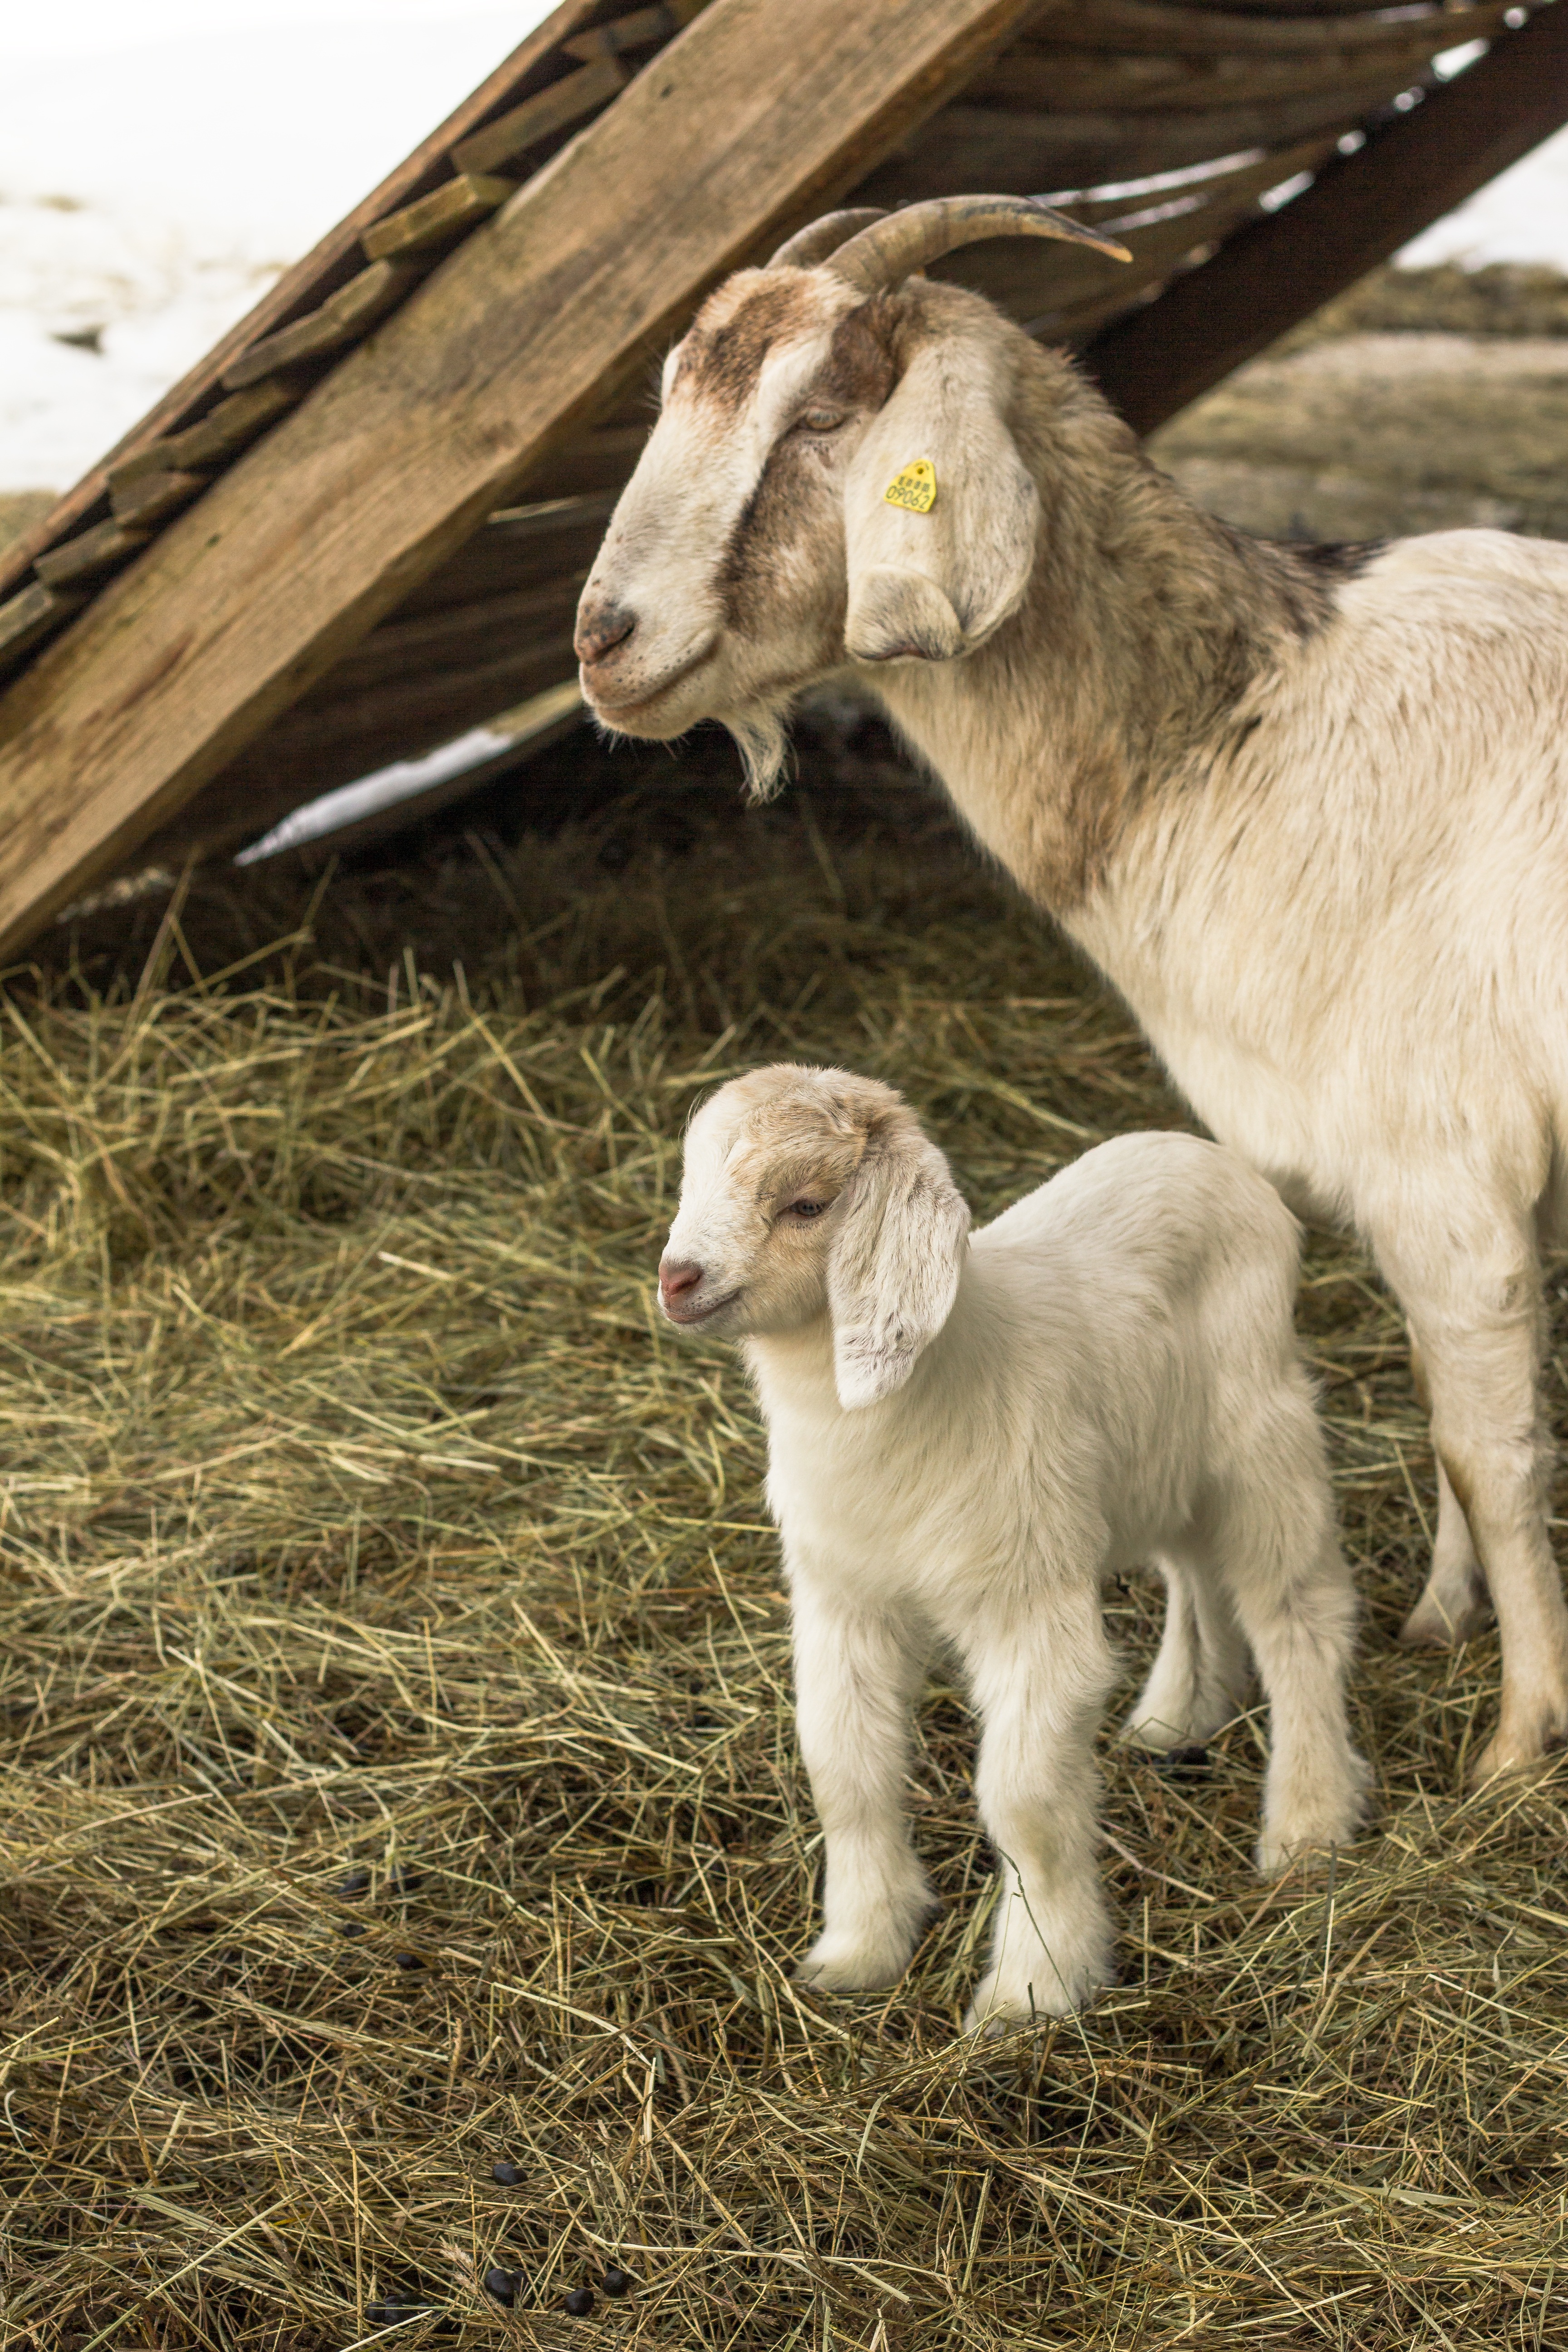
kid, goat, pasture, sheep, mammal, fauna, goats, animals, vertebrate, sheeps, lambs, domestic goat, cow goat family